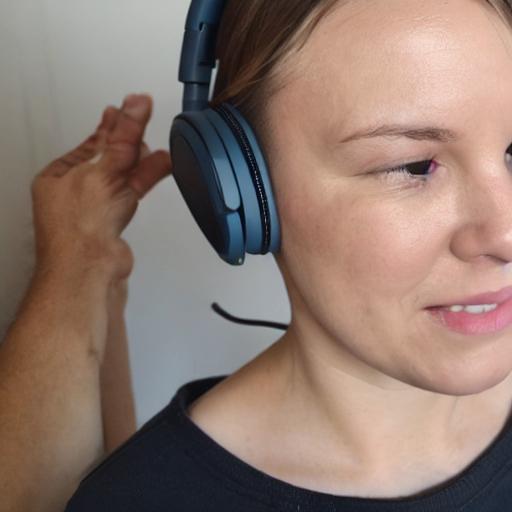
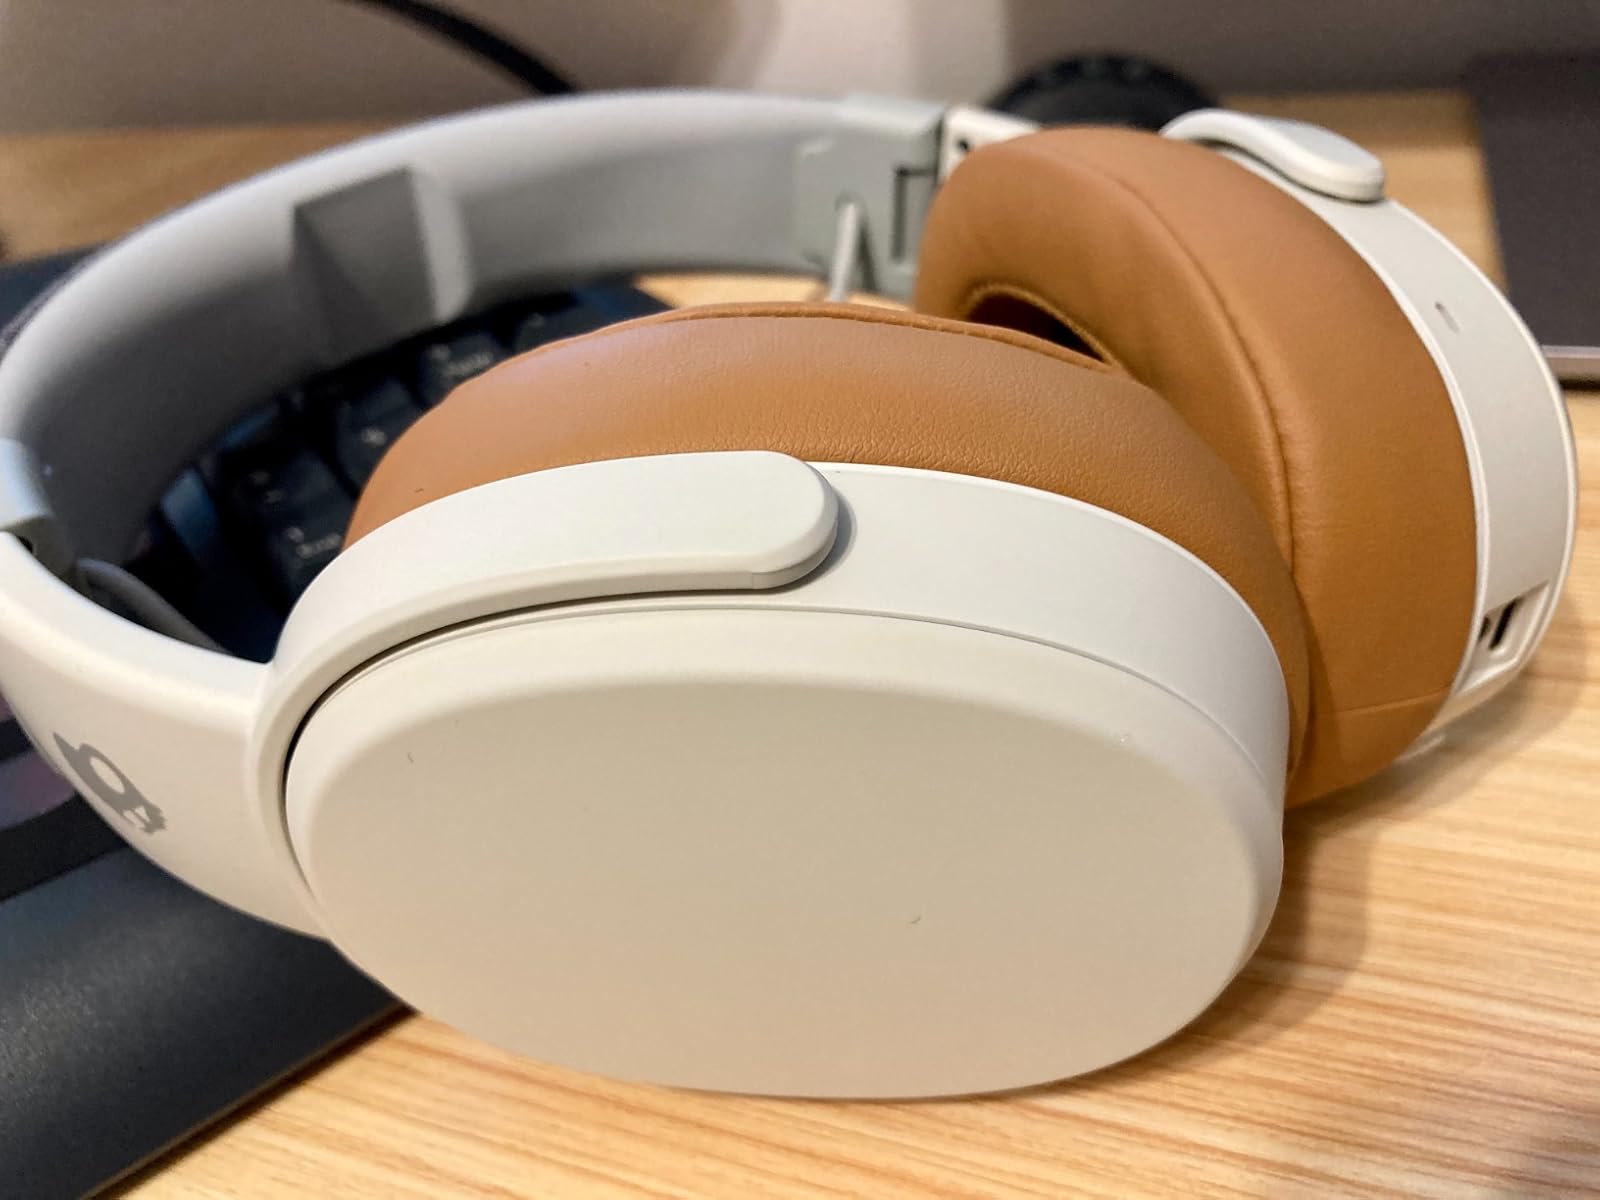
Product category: headphones
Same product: no